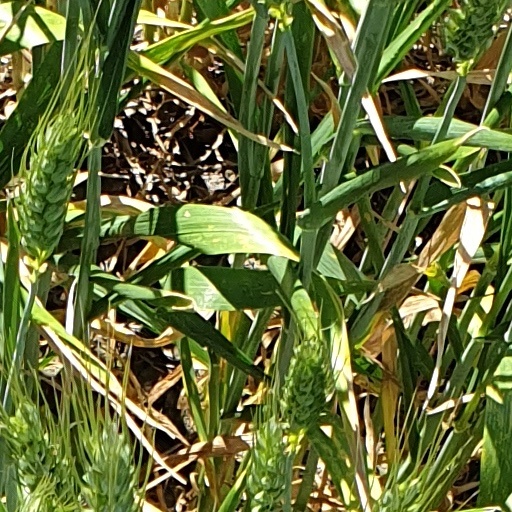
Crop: wheat